Freshwater eel poaching and smuggling

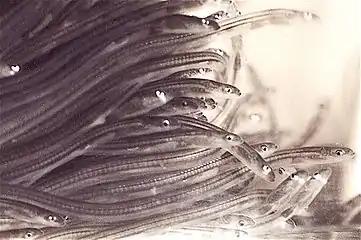
Glass eels

Freshwater eel poaching and smuggling have emerged in recent years as a direct response to the sustained popularity of eels as food combined with the eels' low population, endangered status, and subsequent protections. Freshwater eel are elongated fish in the Anguillidae family of ray-finned fish. The three most commonly consumed eel species are the Japanese eel (A. japonica), European eel (A. anguilla), and American eel ( A. rostrata).